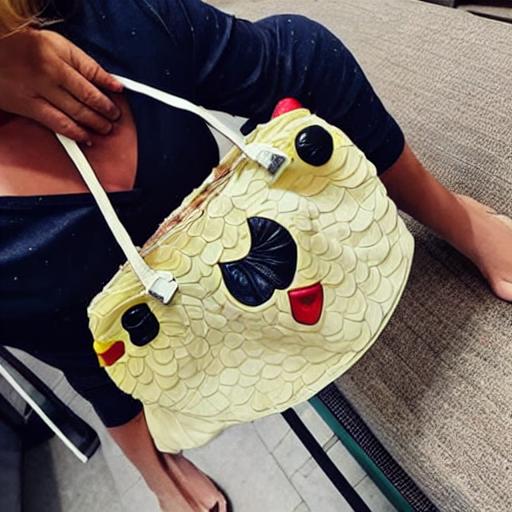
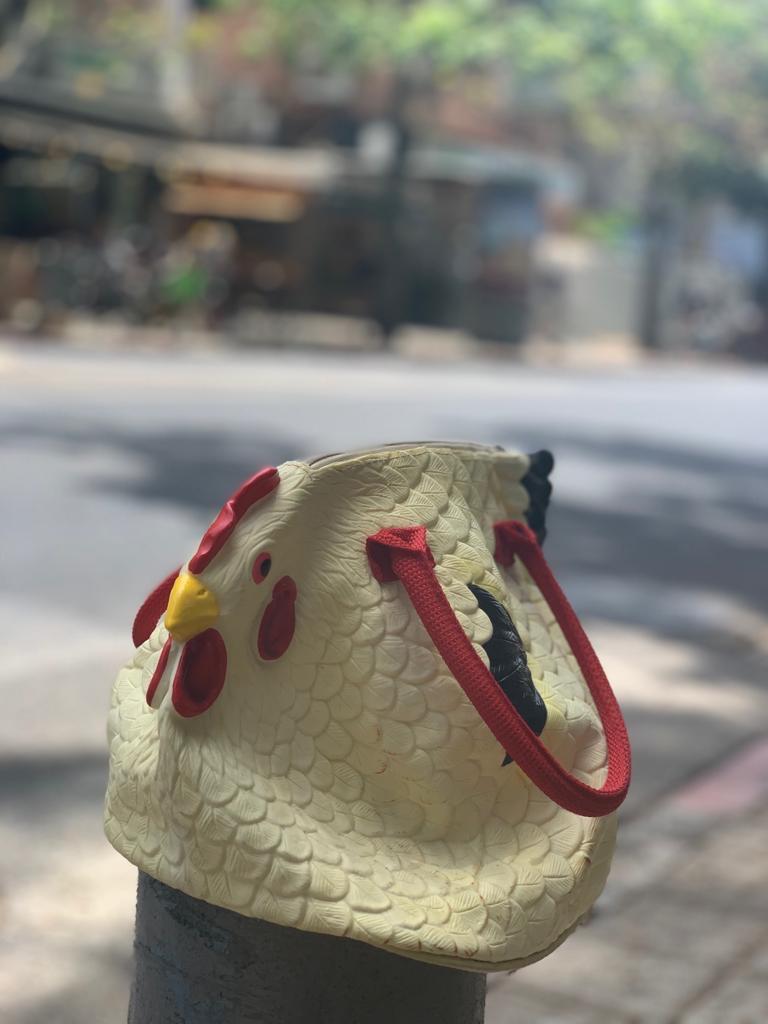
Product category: accessories_handbag
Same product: no